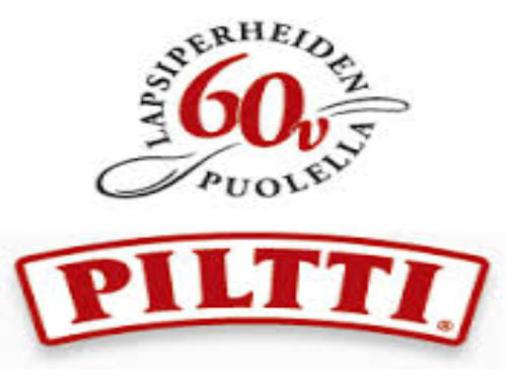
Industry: Food